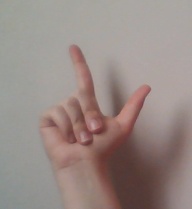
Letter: laam